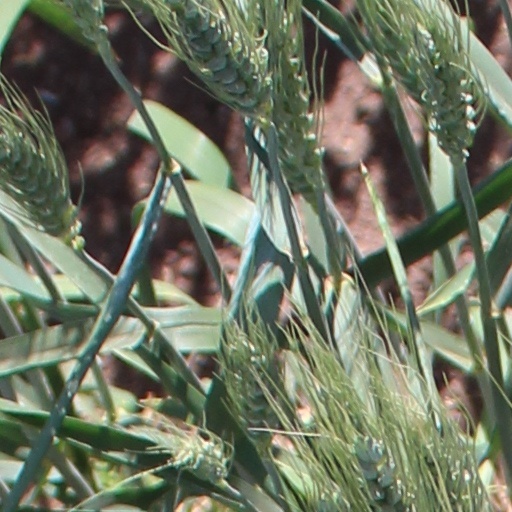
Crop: wheat